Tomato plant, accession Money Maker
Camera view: tilt-top (135 deg); turntable rotation: 120 degrees
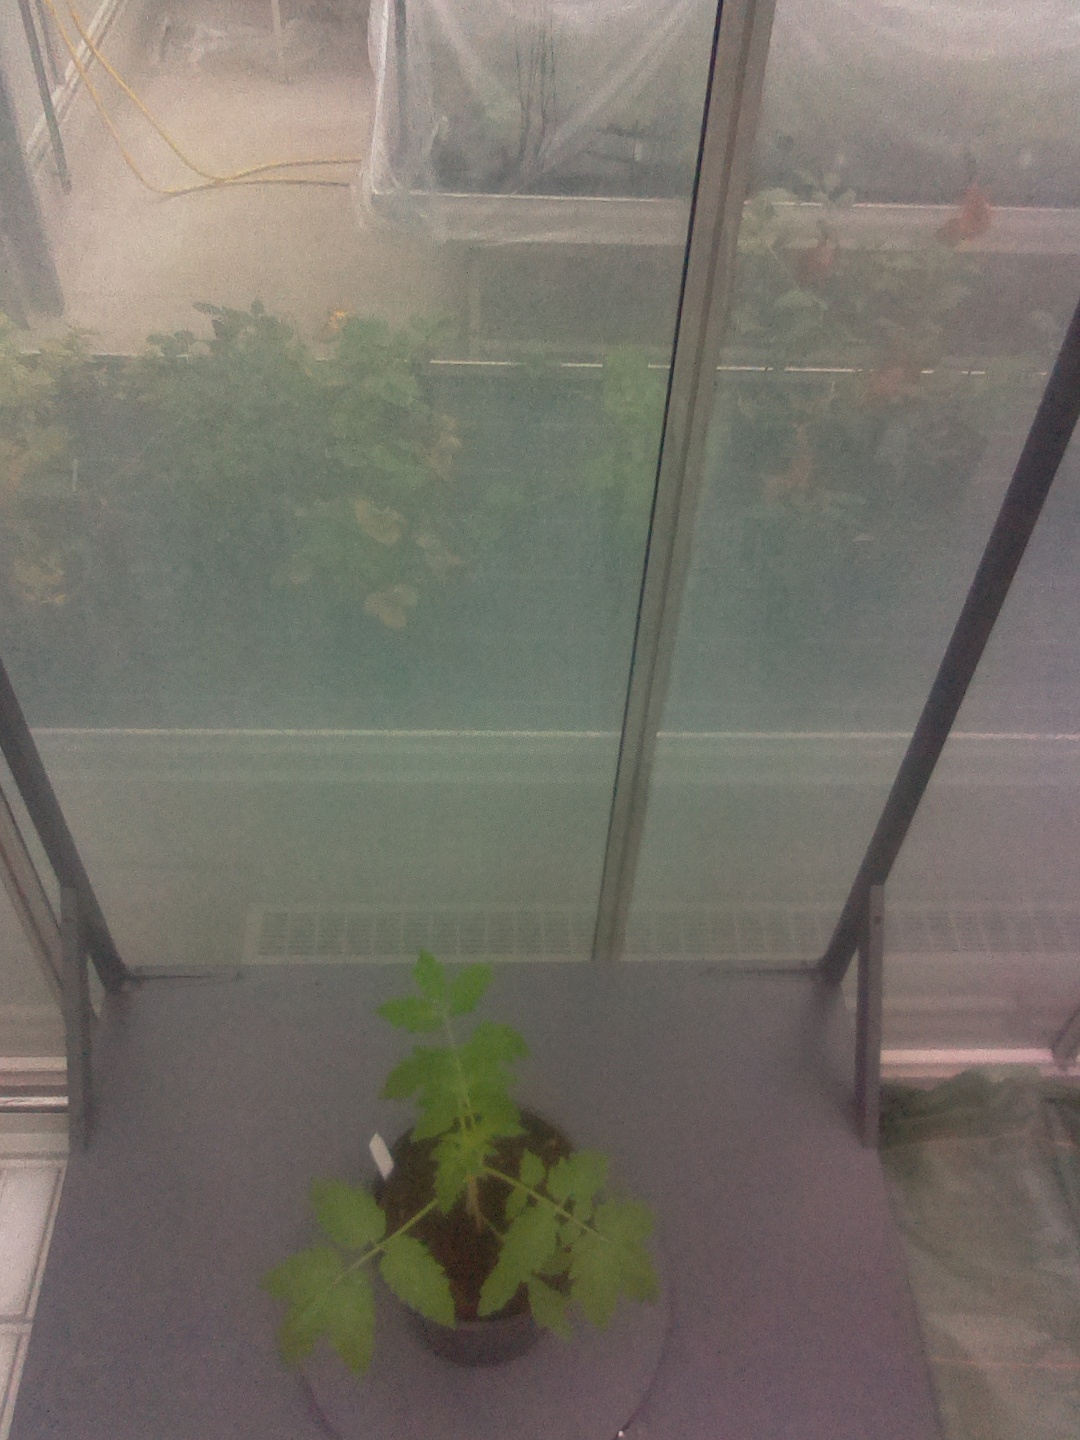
BBCH growth stage 13: 6 of true leaves visible